Villa Costebelle

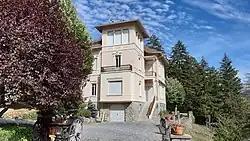
The Villa Costebelle in 2020.

The Villa Costebelle is a historic mansion in Barcelonnette, Alpes-de-Haute-Provence, Provence-Alpes-Côte d'Azur, France. It was built from 1913 to 1914 for Victor Garcin, a French businessman in Mexico. It has been listed as an official historical monument since 1986.